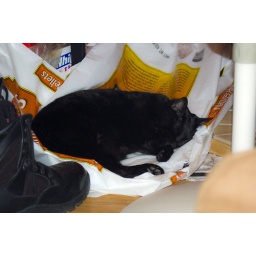
Rascal sleeping on the empty pellet bag by the stove.